Christian prayer

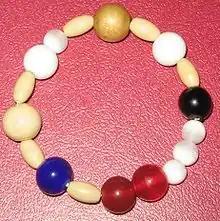
The Wreath of Christ, a set of prayer beads used by Lutheran Christians.

Prayer books are often used by Christians. There is no one prayerbook containing a set liturgy used by all Christians, but many Christian denominations have their own local prayerbooks, for example: